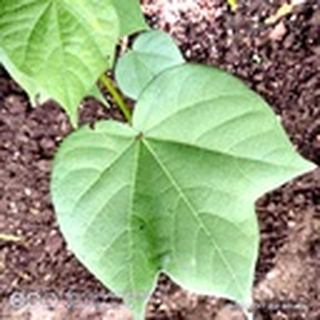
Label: healthy_cotton